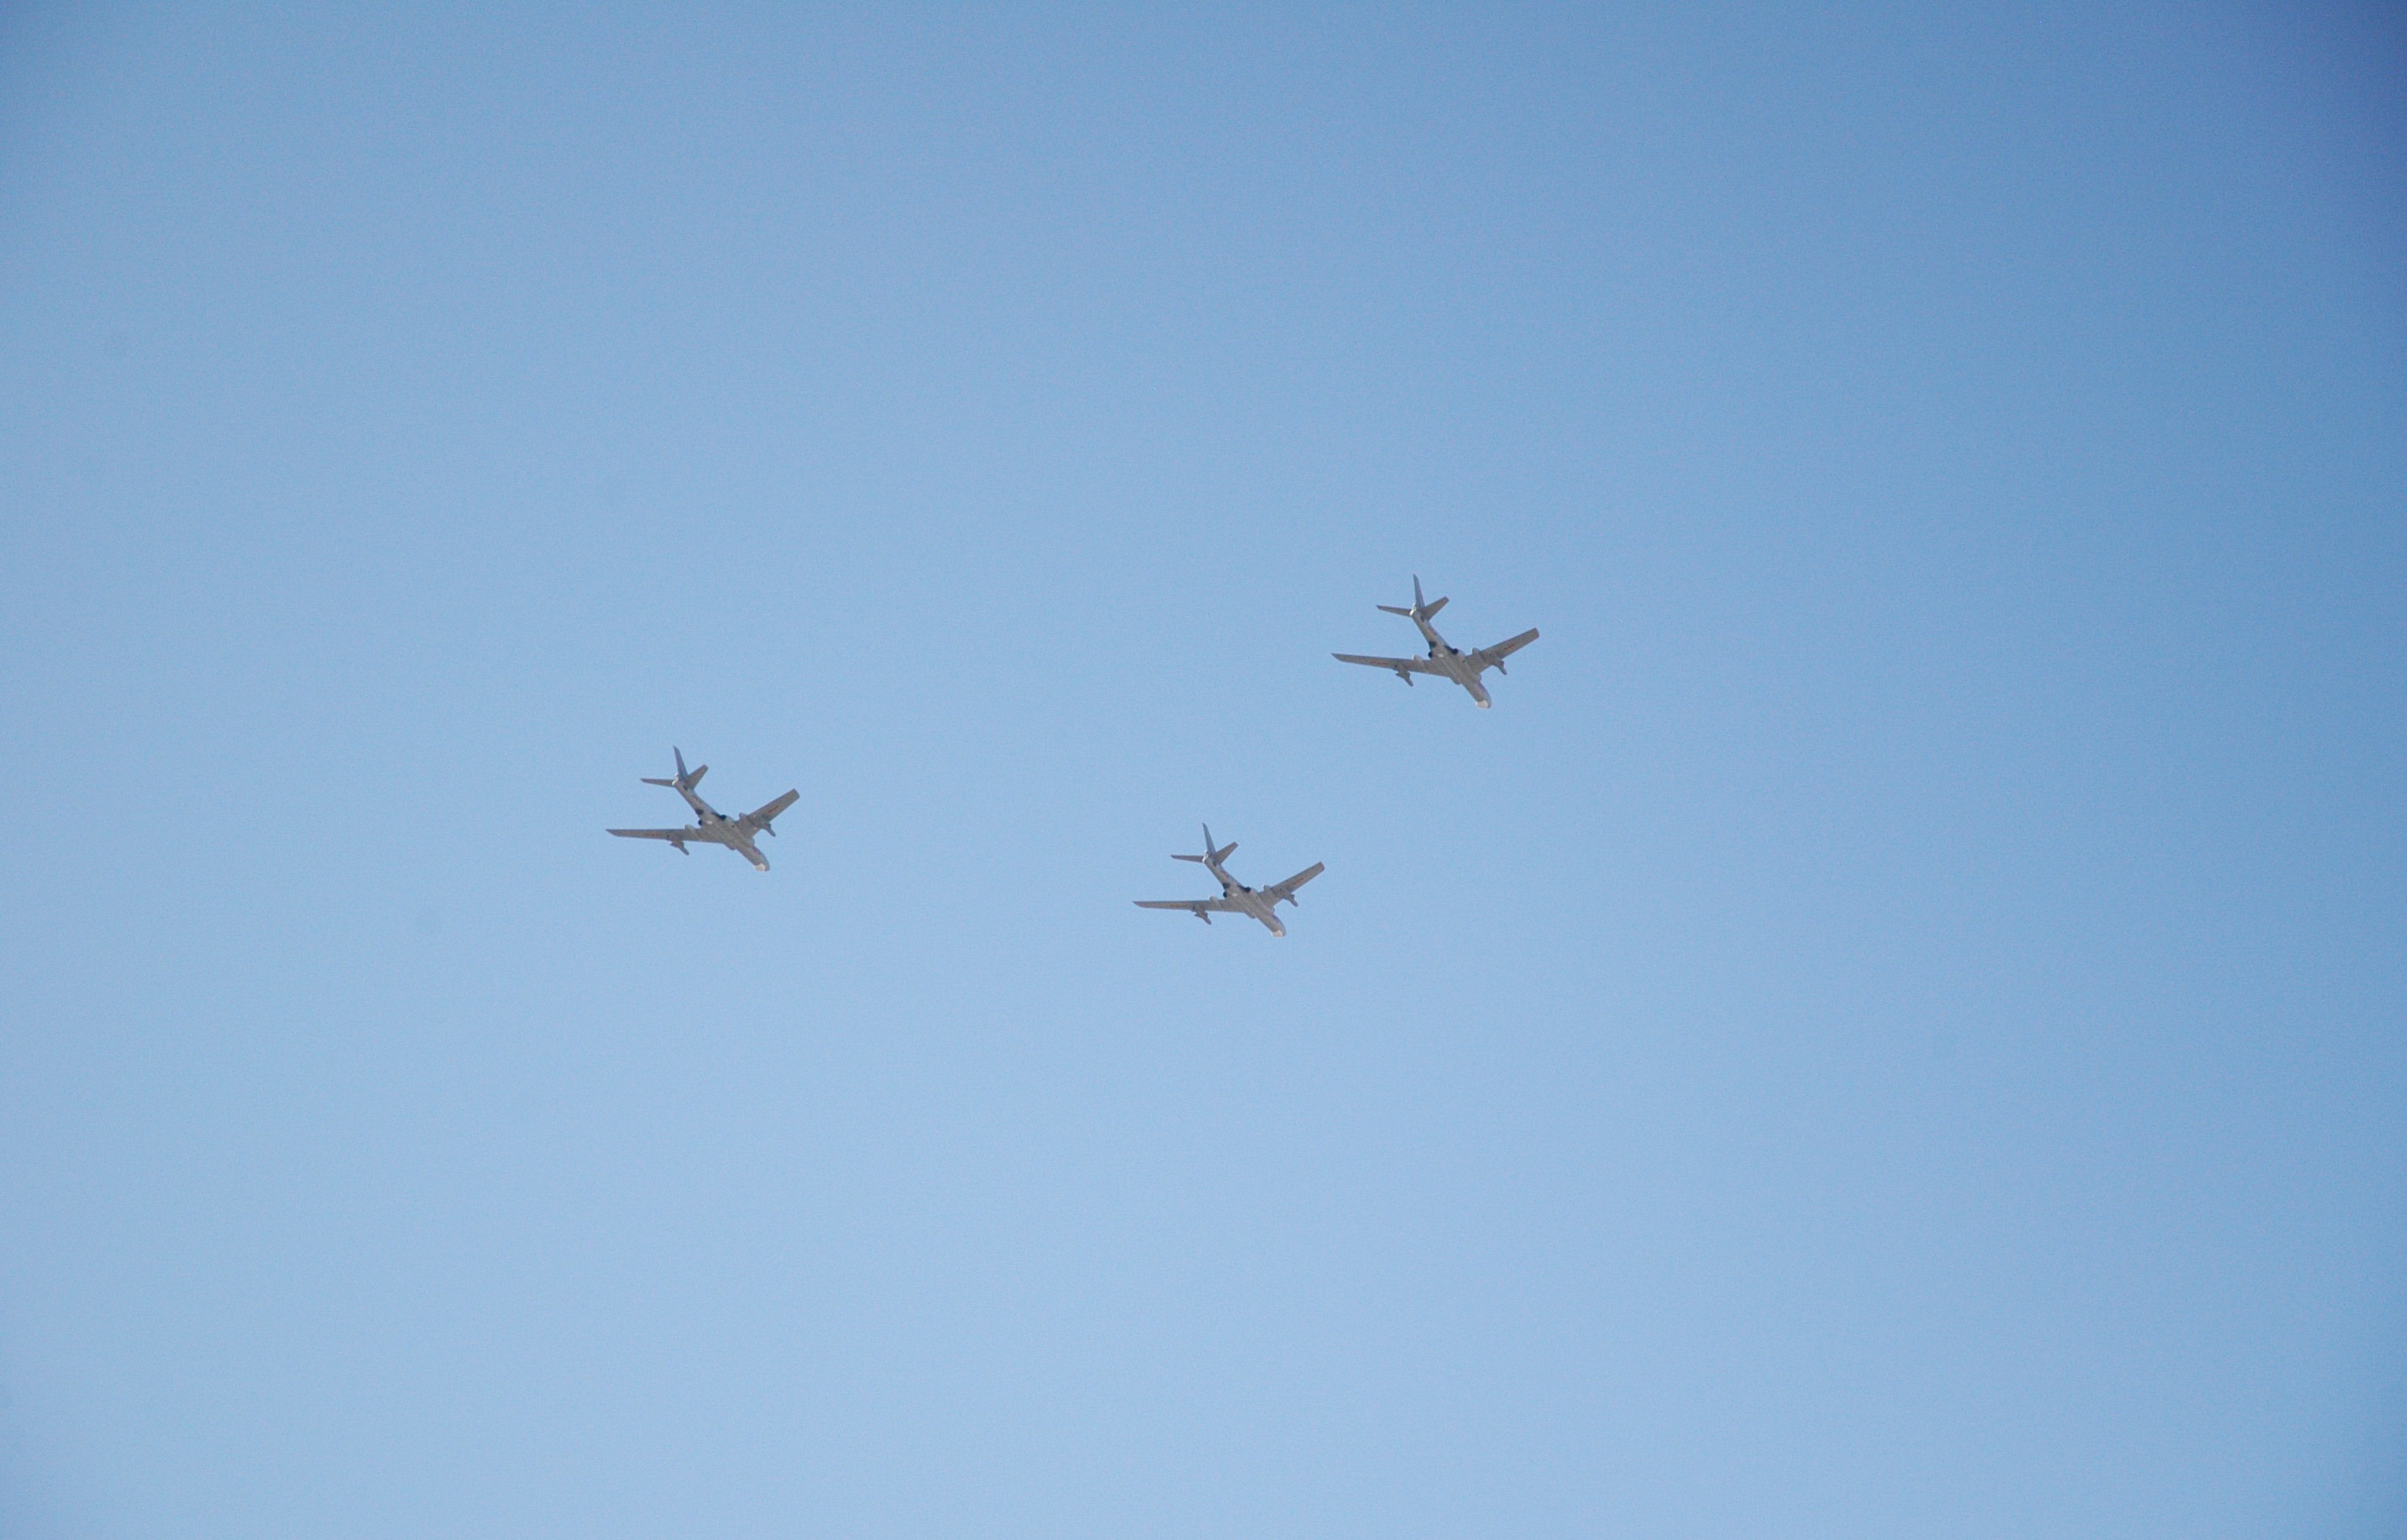
wing, sky, air, flying, airplane, plane, aircraft, military, formation, transportation, vehicle, airline, journey, aviation, flight, speed, aerial, pilot, airborne, airliner, commercial, airshow, jets, aircrew, air show, air force, aerobatics, fighter aircraft, atmosphere of earth, general aviation, co pilot